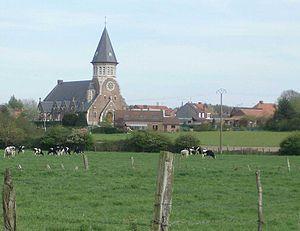
Fromelles est une commune française située dans le département du Nord, en région Hauts-de-France. Fromelles faisait partie de la communauté de communes de Weppes, en Flandre française, qui a choisi de rejoindre la Métropole Européenne de Lille en 2017.